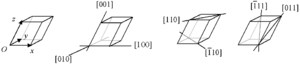
Les indices de Miller sont une manière de désigner l'orientation des plans cristallins dans un cristal. On utilise des indices similaires pour désigner les directions dans un cristal, les indices de direction.